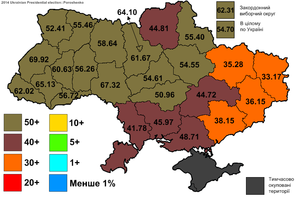
L’élection présidentielle ukrainienne s'est déroulée le 25 mai 2014, environ un an avant la date prévue, après la destitution par la Rada du président Viktor Ianoukovytch à la suite du mouvement Euromaïdan. Elle conduit à la victoire dès le premier tour de l'homme d'affaires Petro Porochenko.